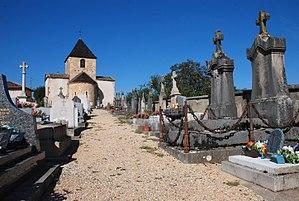
Église Saint-André, (Inscrit, 1947) This building is indexed in the Base Mérimée, a database of architectural heritage maintained by the French Ministry of Culture,